Elmwood Plantation

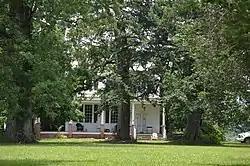
Front

Elmwood Plantation is a historic plantation house located near Gatesville, Gates County, North Carolina. It was built about 1822, and is a two-story, three-bay, Federal period frame building. It has a side-hall plan and a two-story, two-bay, rectangular side wing. Also on the property is a gambrel-roof frame kitchen, thought to be only one of its kind in North Carolina.